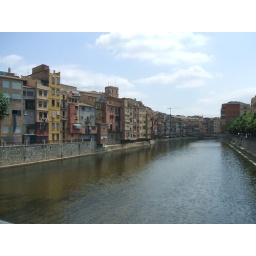
The cool coloured houses along the river in Girona (from our daytrip to Spain).